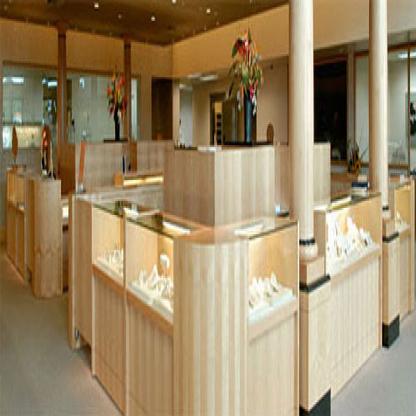
Scene: Indoor